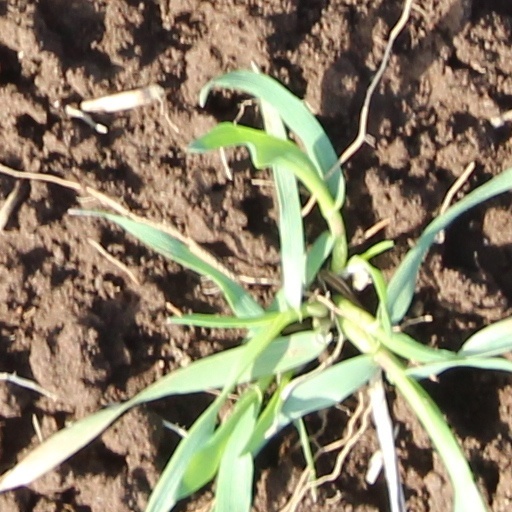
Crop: wheat